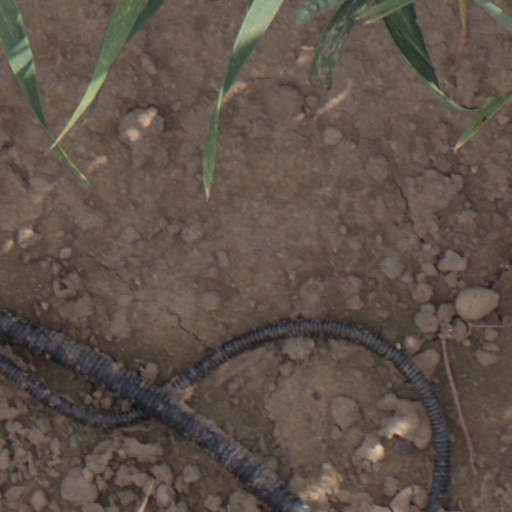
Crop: wheat